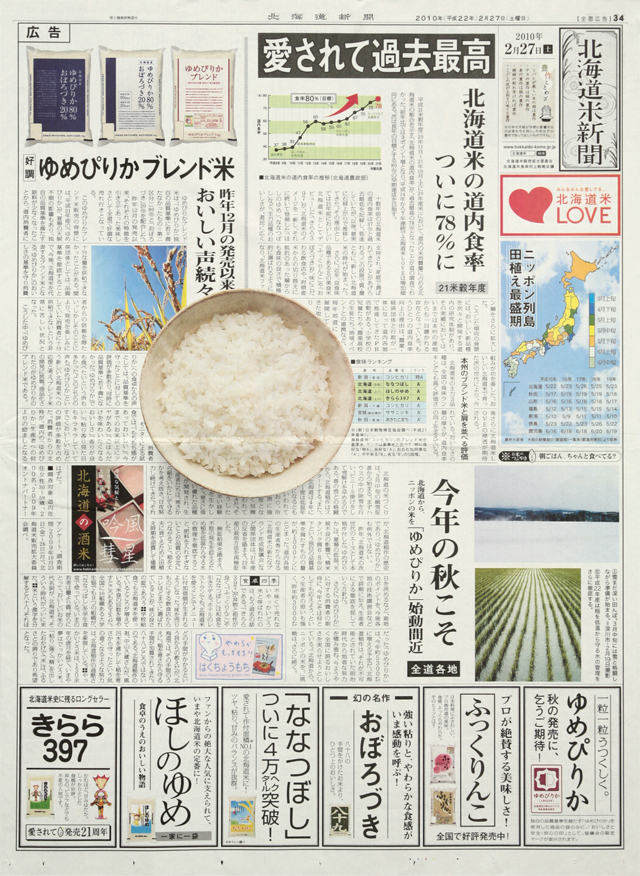
Label: paper